Casey Dawson

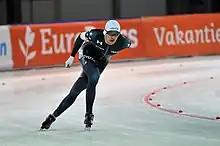
Dawson at the 2022 World Cup in Stavanger, Norway

Casey Dawson (born August 2, 2000) is an American speed skater who represented the United States at the 2022 Winter Olympics.